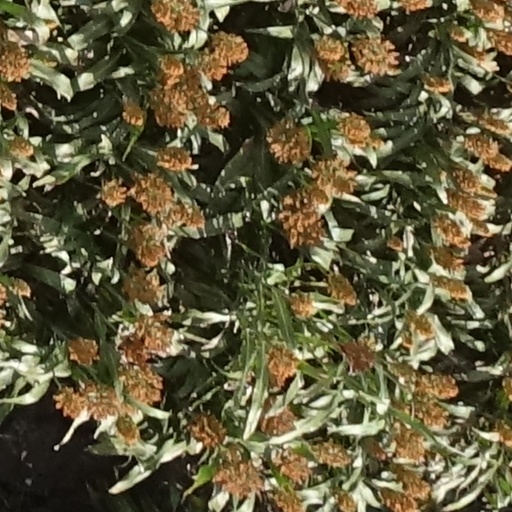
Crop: sorghum